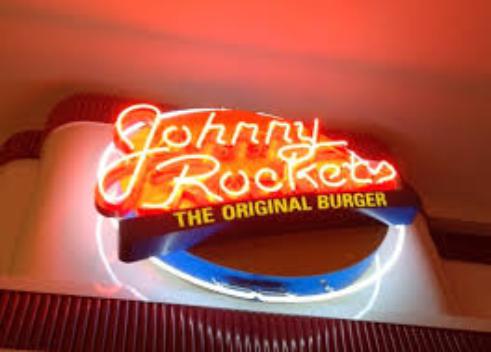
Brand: Johnny Rockets
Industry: Food